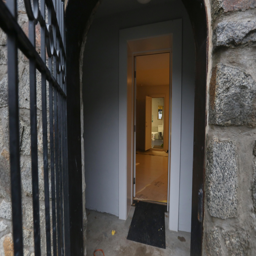
celebrity and politician are reportedly moving to person -- the same neighborhood where the family will live when they vacate the white house .